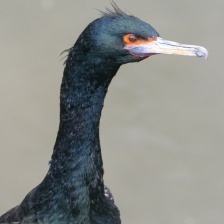
Species: RED FACED CORMORANT
Scientific name: PHALACROCORAX URILE